Garry Rogers Motorsport

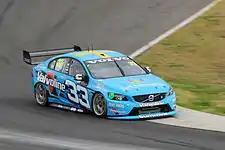
The Volvo S60 of Scott McLaughlin at the 2014 Sydney Motorsport Park 400.

In June 2013 it had been announced that the team would switch to running the Volvo S60 for the 2014 season, in a collaboration with Volvo Cars and Polestar Racing. As a result of the Swedish manufacturer's involvement, Prémat was dropped in favour of Swedish driver Robert Dahlgren. While Dahlgren largely struggled, McLaughlin achieved considerable success, winning four races and the 2014 Plus Fitness Phillip Island 400 event on the way to finishing fifth in the championship. In 2015, the second car was driven by David Wall and in 2016 by James Moffat. In 2015, Polestar was split in half and GRM no longer had an association with the Polestar brand as of 2016. In 2016 the team however did feature branding of Cyan Racing, the new name for the former racing arm of Polestar, and Volvo Dealer Racing. It was then announced that the team's association with Volvo would end at the conclusion of the 2016 season, with the cars and engines to be returned to Sweden. On track, after a winless 2015 the team returned to form at the 2016 WD-40 Phillip Island SuperSprint with McLaughlin winning both races over the weekend, and ultimately finishing 3rd in the drivers' championship.